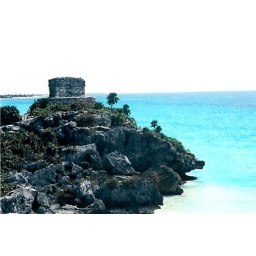
Ruins in the ocean...the most beautiful white sand and turqouis sea you've ever seen!!!